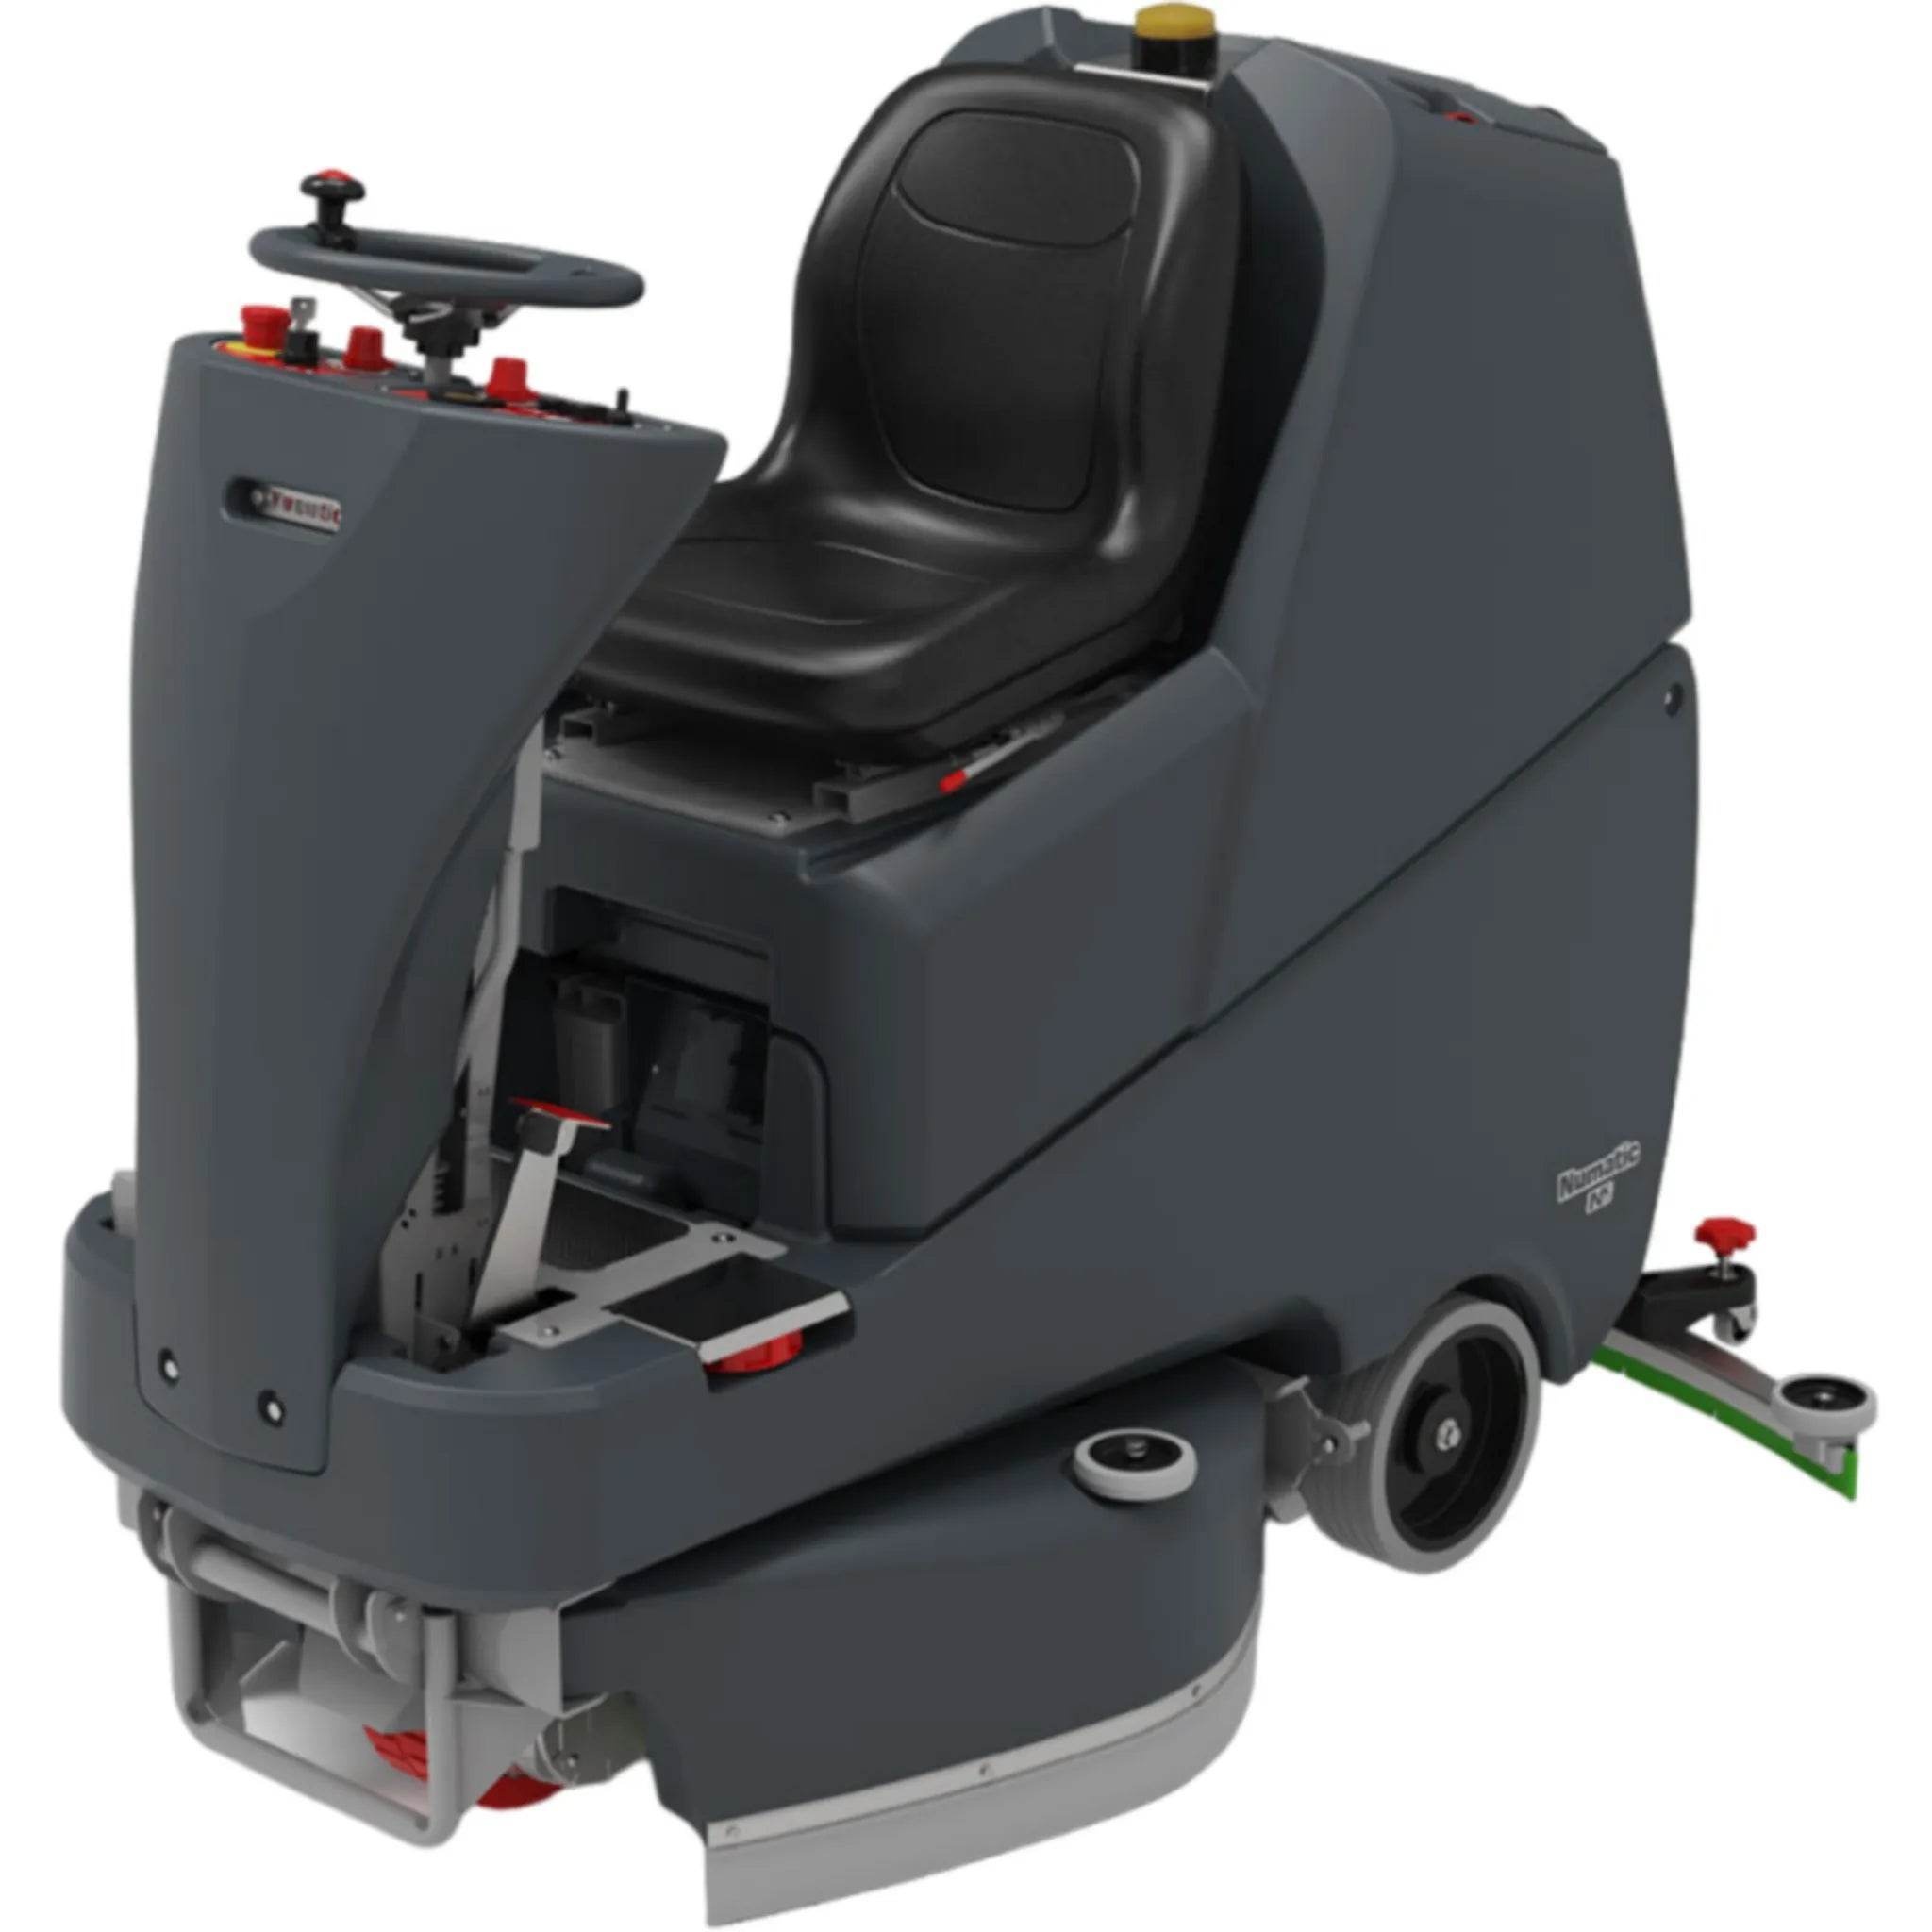
NaceCare TVL 850/250T 26″–34″ Ride-On Scrubber – 5 NX1K Batteries
Brand: Nacecare
TVL 850/250T Advanced Ride-On Floor Scrubber The TVL 850/250T is a heavy-duty ride-on floor scrubber designed for high-performance cleaning with maximum efficiency and uptime. Powered by five NX1K lithium phosphate batteries , it delivers extended runtime, unmatched battery longevity, and sustainable operation. With three adjustable scrubbing widths (26”, 30”, and 34”) and a fully adjustable water flow rate , this machine offers versatile, precise cleaning for any environment. User-friendly and maintenance-efficient, it includes tool-free pop-on/pop-off brushes , a tear-away squeegee system , and an optional onboard chemical dispenser to optimize performance and reduce waste. Why You'll Love the TVL 850/250T Five NX1K lithium phosphate batteries provide maximum runtime and durability Over 4,000 charge cycles —lasts up to 10x longer than wet cell batteries Adjustable scrubbing widths of 26”, 30”, and 34” for cleaning flexibility Fully adjustable water flow (0.25–1.0 GPM) for control and efficiency Clean, dry, and safe floors in minutes with powerful recovery and brush systems Large 32-gallon tanks reduce refill interruptions Easy-change patented brush and pad system for rapid tool-free maintenance Smart LED control panel displays water flow, brush pressure, battery life, and chemical status Perfect For: Airports, Train Stations, and Transit Facilities Healthcare Complexes and Large Medical Centers Commercial and Industrial Warehouses Education Campuses and Universities Janitorial and Building Maintenance Companies Key Features and Benefits Five NX1K Lithium Phosphate Batteries – Long-life, maintenance-free, and environmentally friendly power High Efficiency Brush System – Adjustable speed and pressure for customized cleaning 32-Gallon Solution and Recovery Tanks – Maximize work time and minimize interruptions Adjustable Scrubbing Widths – Easily switch between 26”, 30”, and 34” cleaning paths Onboard Chemical Dispensing System (optional) – Mix ratios from 32:1 to 128:1 to ensure proper usage Patented Pop-On/Pop-Off Brushes – Quick, no-tools brush changes reduce downtime Grounding Strip – Prevents static build-up for safer operation Quick-Release Tear-Away Squeegee System – Simplifies blade cleaning and replacement LED Control Panel – Clear visibility into all operating metrics at a glance Videos Specifications Feature Specification Battery Quantity 5 Battery Type Lithium Phosphate Brush Pressure 160 lbs Brush Speed 212 rpm Charge Time (Full) 12 hrs Dimensions (Product) 66" L x 26" W x 56" H Number of Pads/Brushes 3 Pad/Brush Size 12" Recovery Tank 32 US gal Run Time (Full Charge) 5 hrs Solution Capacity 32 US gal Weight 750 lbs Working Capacity 52,500 sq. ft./hr Documents Spec Sheet Manual
Category: Home & Garden > Household Appliances > Floor & Steam Cleaners > Floor Scrubbers > Ride-On Floor Scrubbers